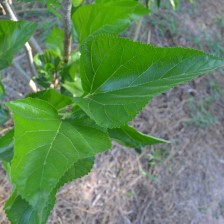
Variety: ChiangMaiBuriram60